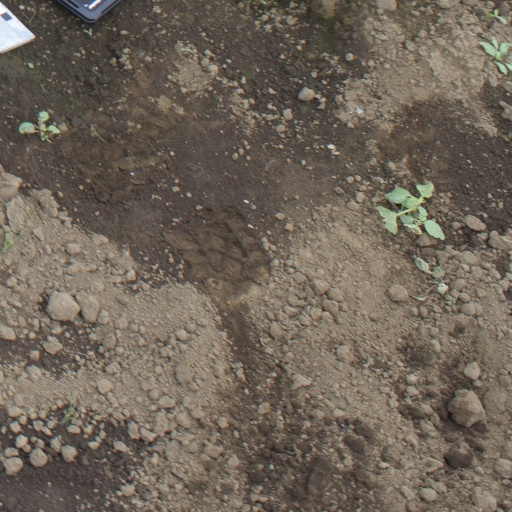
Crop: soybean